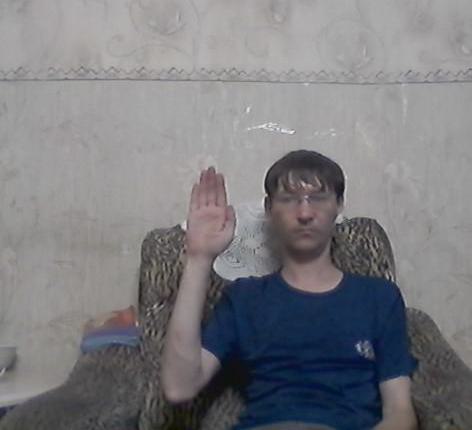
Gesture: stop